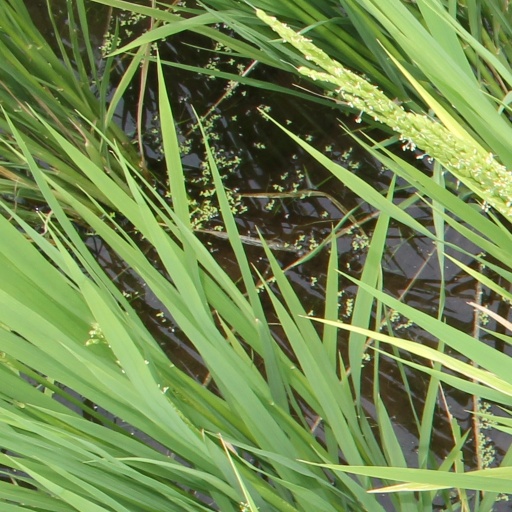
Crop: rice